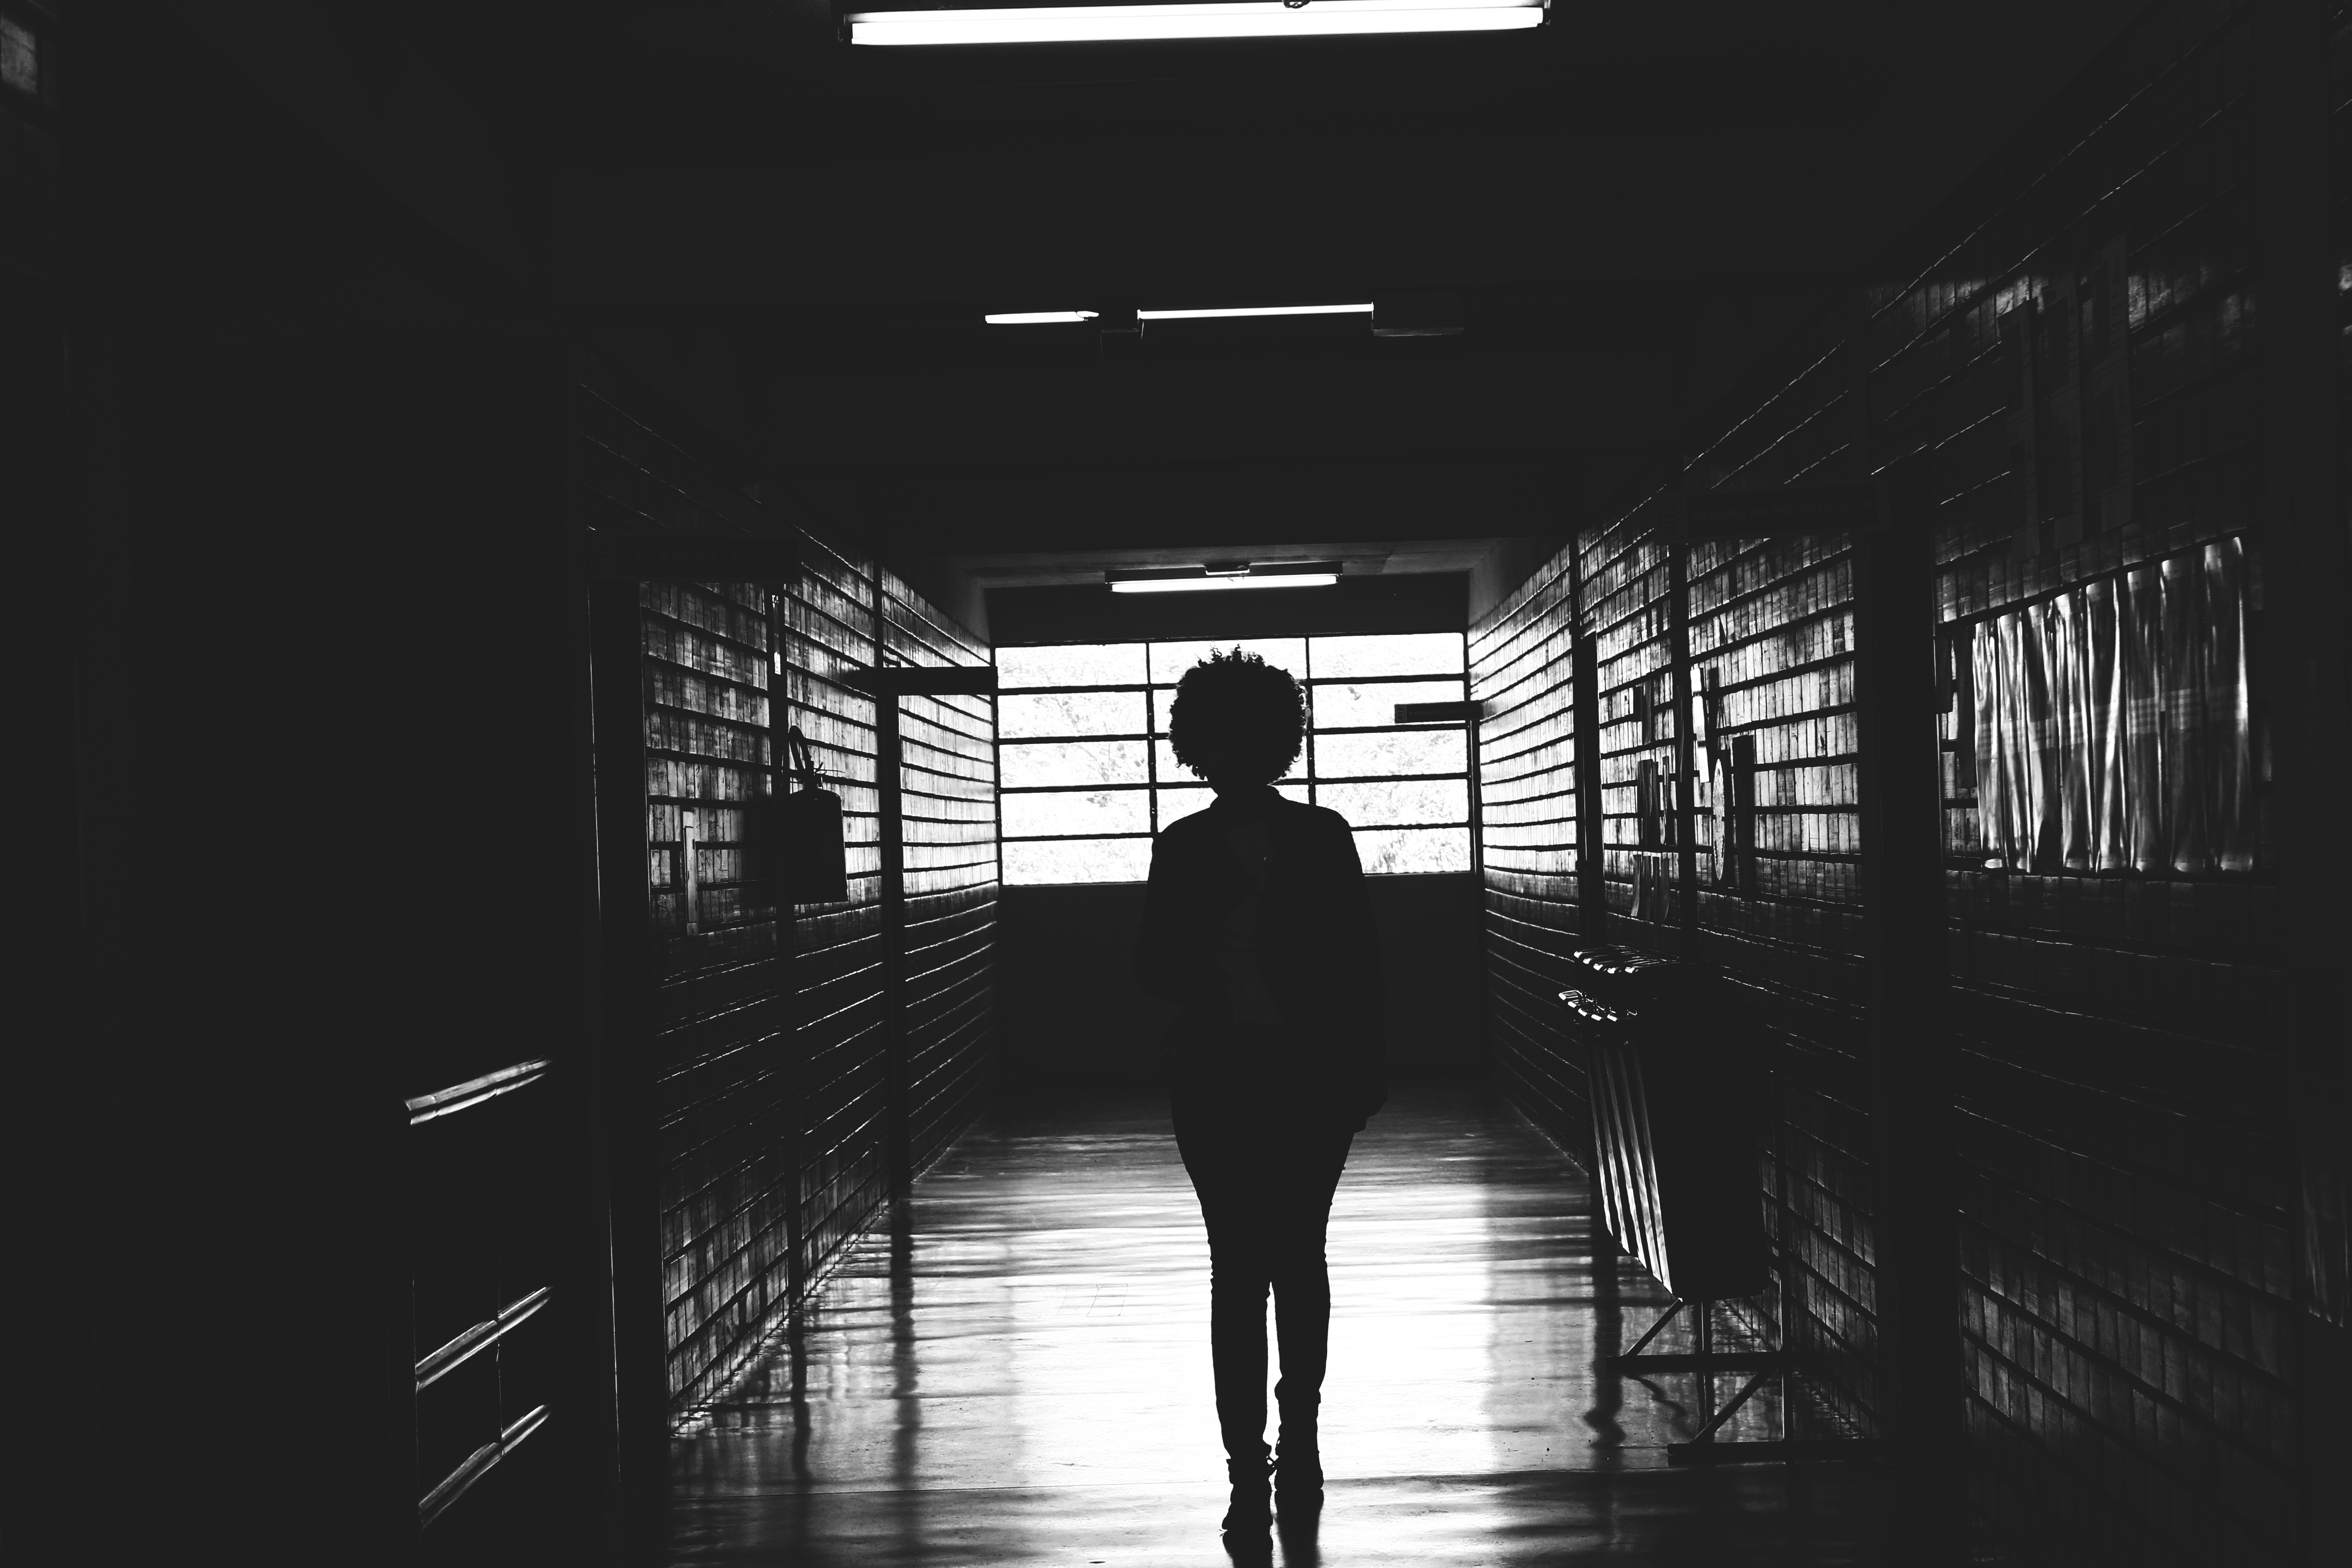
silhouette, light, black and white, white, photography, darkness, black, monochrome, photograph, snapshot, monochrome photography, film noir